Overseas Patrol Squadron

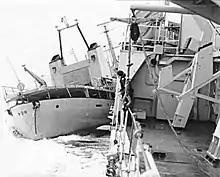
"Yarmouth" colliding with the Icelandic gunboat "Thor", which is attempting to reach trawlers off-picture to starboard during the Third Cod War

The Fishery Protection Squadron is the oldest squadron of the Royal Navy and can be traced back to 1481, although some sources, including the Royal Navy, date it to 1379. Even before an organised navy was established, the herring fishermen in Great Yarmouth fought skirmishes with foreign fishermen, who would be hanged as pirates from the gallows at Cross Sands if caught.